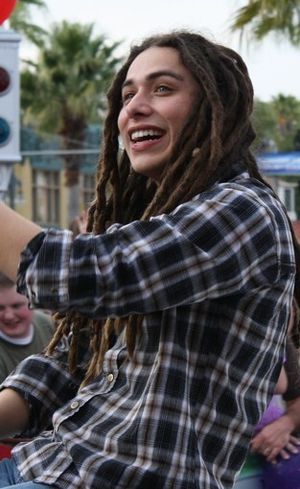
Jason Castro
Jason Castro er en pop-sanger og sangskriver fra USA. Jason Castro har deltaget tv-programmet American idol.